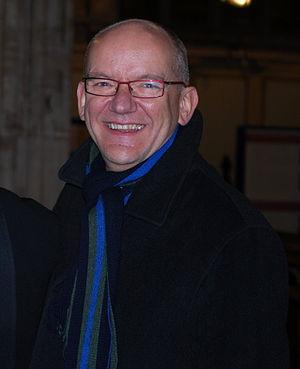
Robert "Bob" Chilcott est un chanteur, chef de choeur et compositeur de musique chorale anglais.